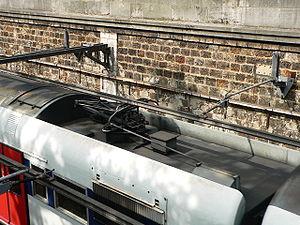
Dans un système d'électrification ferroviaire, le profil aérien de contact aussi appelé caténaire rigide, est un système de captage de courant par les pantographes des véhicules, une alternative au classique système de caténaire à câble d'alimentation des trains. Ce profilé métallique, nécessitant d'être fixé sur une paroi en plafond, est donc utilisé dans les tunnels. La caténaire rigide est un rail de traction qui, parce que suspendu à la voûte des tunnels, améliore la sécurité des personnels d'entretien ainsi que des voyageurs en cas d'évacuation des trains.
Le pantographe est le dispositif articulé qui permet à une locomotive électrique ou à un tramway ou à d'autres systèmes automoteurs électriques de capter le courant par frottement sur une caténaire.
La ligne C du RER d'Île-de-France, plus souvent simplement nommée RER C, est une ligne du réseau express régional d'Île-de-France qui traverse l'agglomération parisienne, avec de nombreux embranchements. Elle relie à l'ouest Pontoise, Versailles-Château-Rive-Gauche et Saint-Quentin-en-Yvelines d'une part, et au sud Massy - Palaiseau, Dourdan et Saint-Martin-d'Étampes, ainsi que Versailles-Chantiers par un tracé quasi circulaire, en passant par le cœur de Paris.